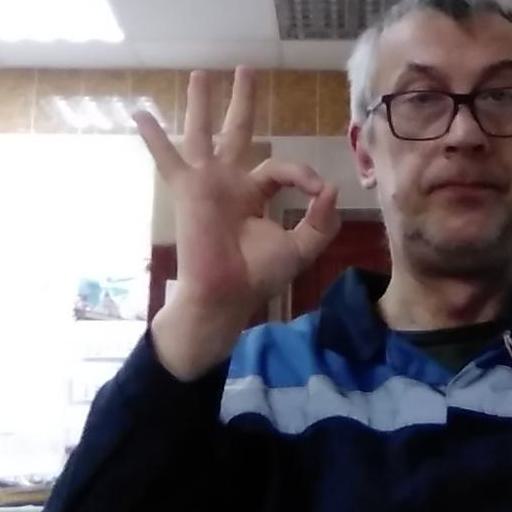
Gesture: ok